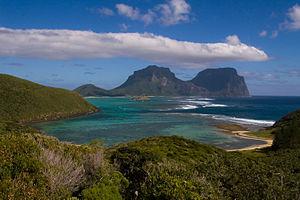
Le mont Gower, en anglais Mount Gower, est le point culminant de l'île Lord Howe, un territoire non-incorporé de l'Australie situé dans l'océan Pacifique. Composé de roches volcaniques, le mont Gower est le produit de l'érosion du volcan ayant donné naissance à l'île Lord Howe.
Le mont Lidgbird, en anglais Mount Lidgbird, est une montagne de l'île Lord Howe, un territoire non-incorporé de l'Australie situé dans l'océan Pacifique. Ce sommet est voisin du mont Gower, le point culminant de l'île. Composé de roches volcaniques, le mont Lidgbird est le produit de l'érosion du volcan ayant donné naissance à l'île Lord Howe.
L'île Lord Howe, en anglais Lord Howe Island, est une île d'Australie d’origine volcanique en forme de croissant. Elle est rattachée administrativement à la Nouvelle-Galles du Sud. Elle doit son nom à Lord Howe, Admiral of the Fleet de la Royal Navy à la fin du XVIIIᵉ siècle